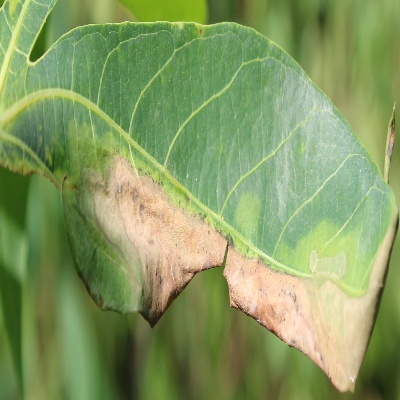
Crop: Cassava
Condition: bacterial blight